What Planet Are You From?

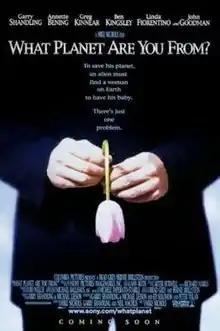
Theatrical release poster

What Planet Are You From? is a 2000 American science fiction comedy film directed by Mike Nichols and written by Michael Leeson, Garry Shandling, Ed Solomon, and Peter Tolan based on a story by Leeson and Shandling. The film stars Shandling, Annette Bening, Greg Kinnear, Ben Kingsley, Linda Fiorentino, and John Goodman.